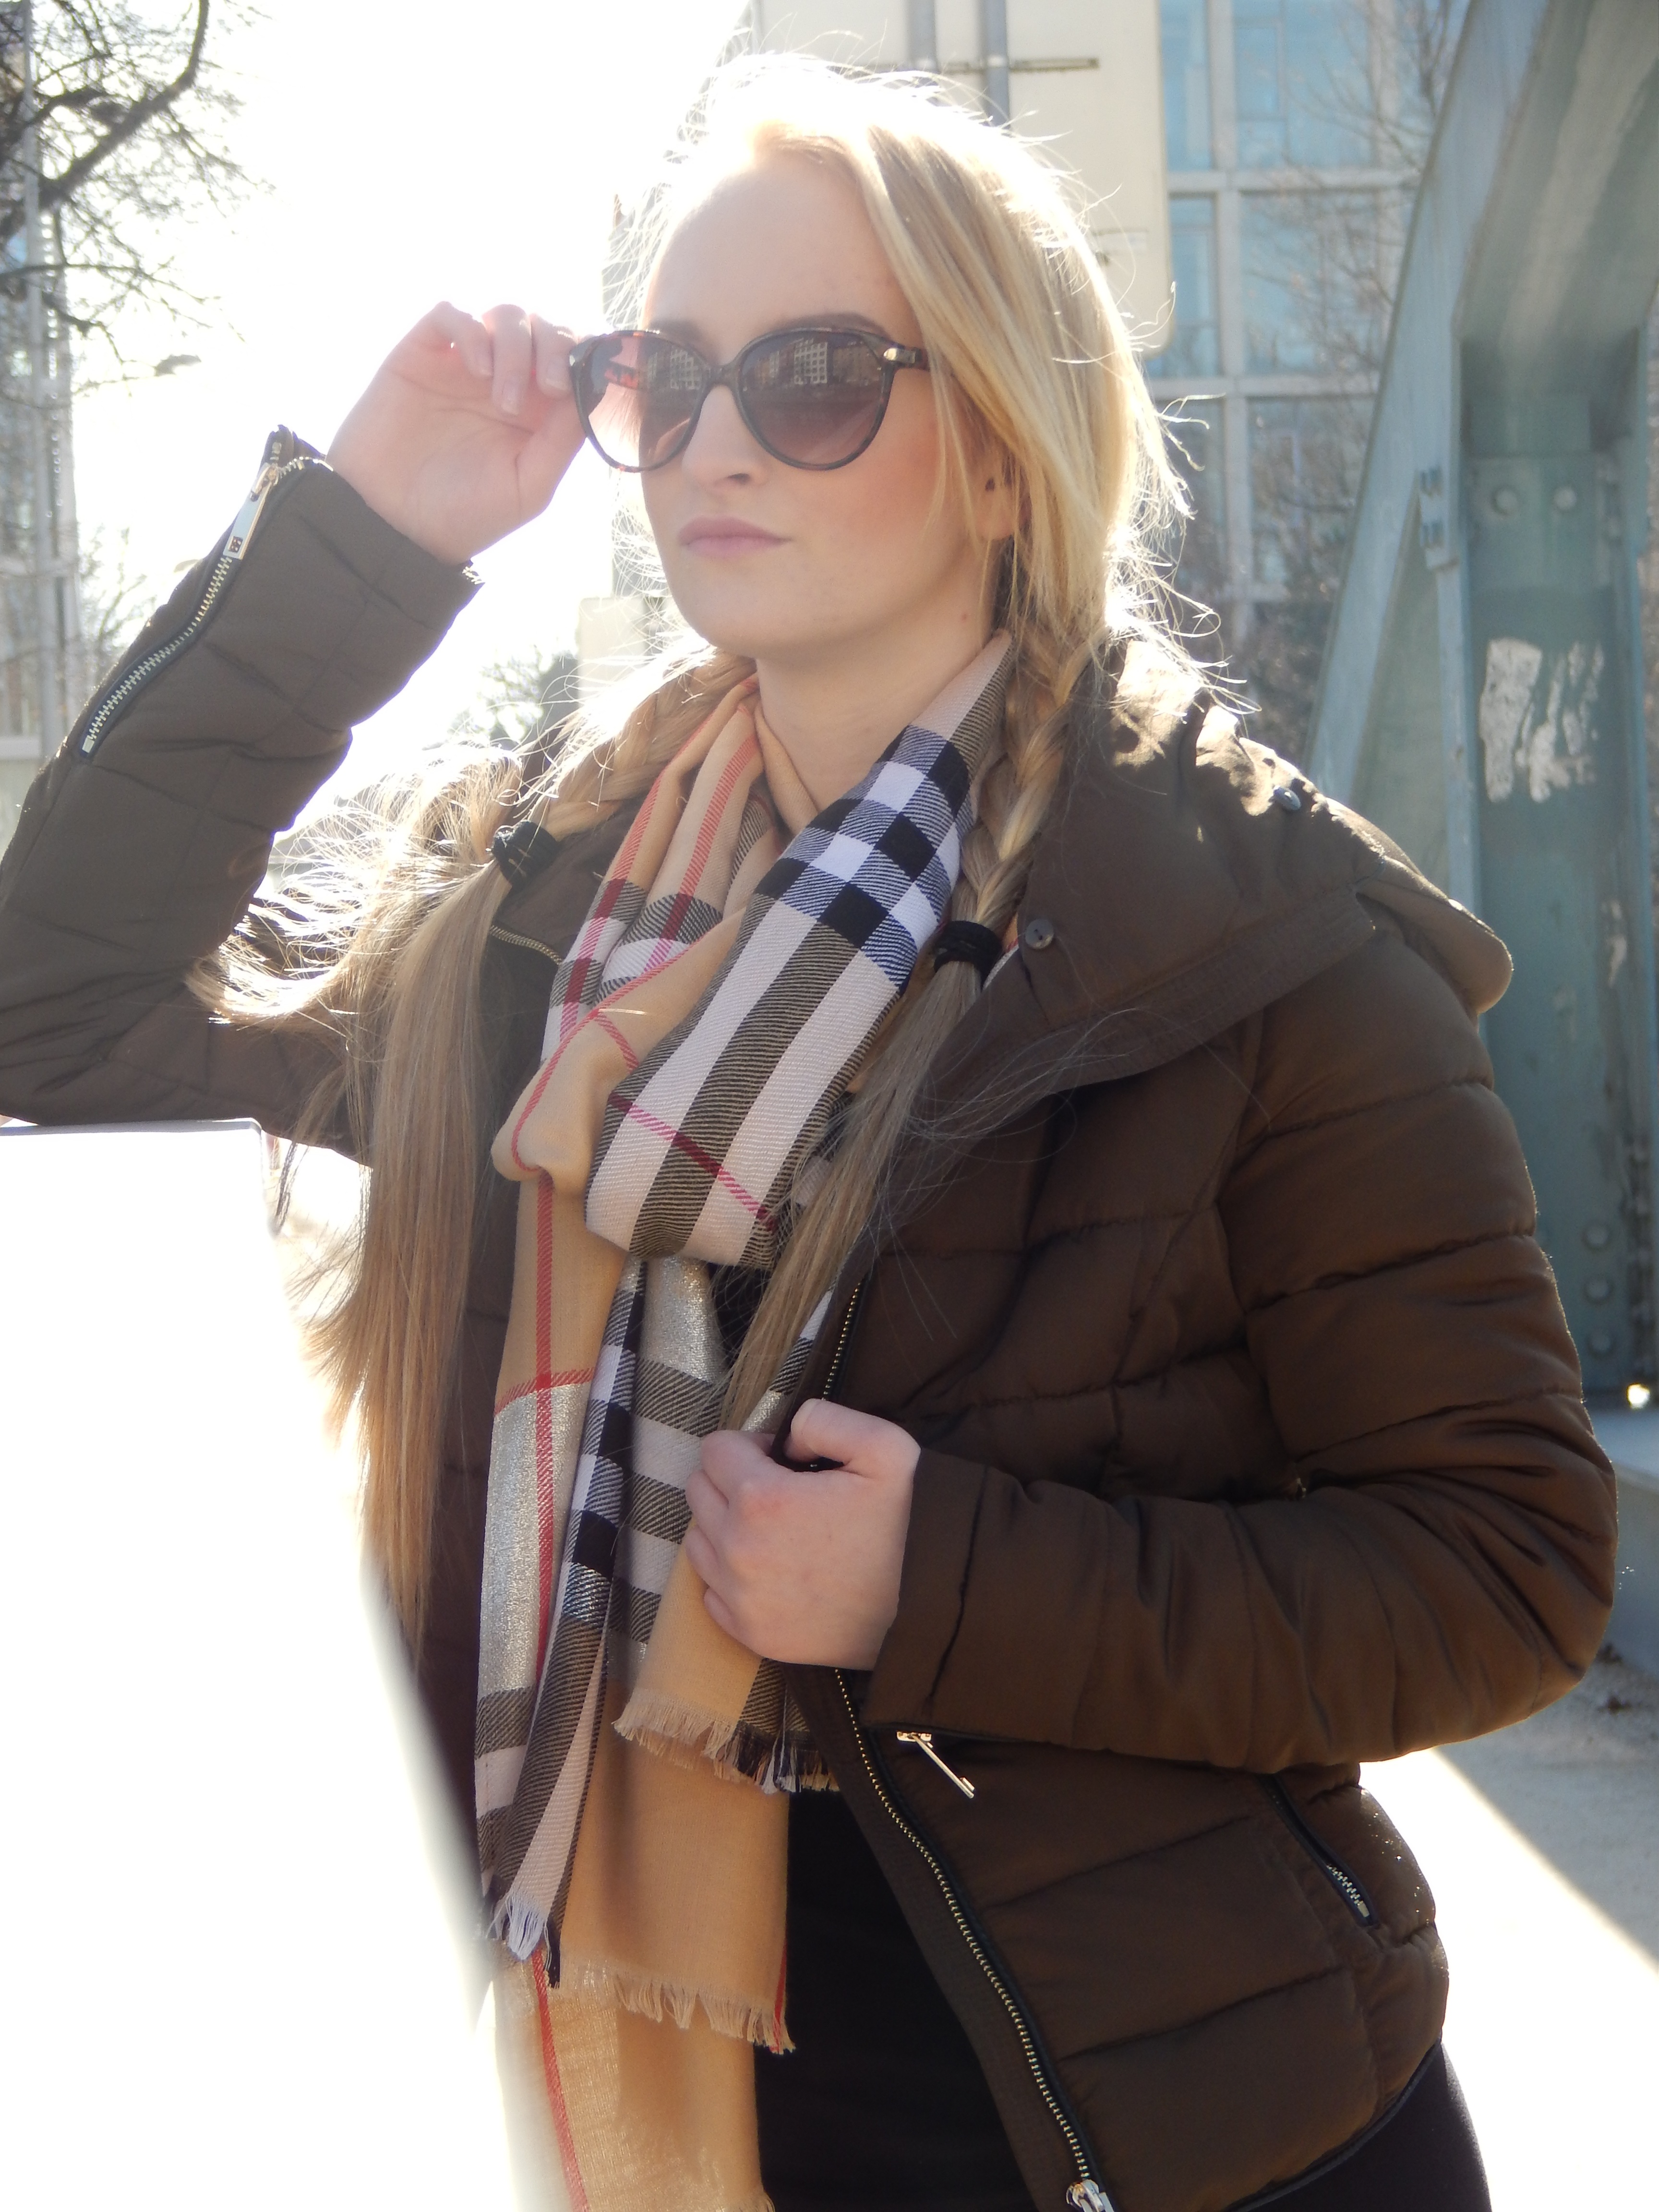
girl, sun, fur, pattern, coat, spring, clothing, jacket, outerwear, scarf, textile, cap, fashion accessory, b ra